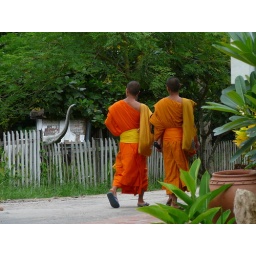
Two young monks glance at an elephant statue peering over the fence